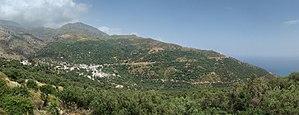
Kato Rodakino, Crète, Grèce.